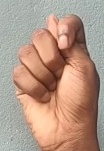
ASL sign: T